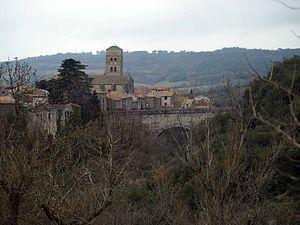
Village de Montolieu - département de l'Aude (France)